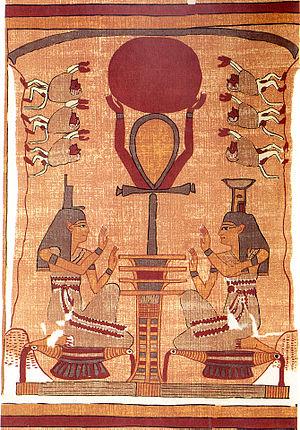
Les Mystères d'Osiris sont des festivités religieuses célébrées en Égypte antique en commémoration du meurtre et de la régénération d'Osiris. Le déroulement des cérémonies est attesté par des sources écrites variées, mais le document majeur est le Rituel des mystères d'Osiris au mois de Khoiak, une compilation de textes du Moyen Empire gravés durant la période ptolémaïque dans une chapelle haute du temple de Dendérah. Dans la religion égyptienne, sacré et secret sont intimement liés. De ce fait, les pratiques rituelles sont hors d'atteinte des profanes, car réservées aux prêtres, seuls habilités à pénétrer dans les sanctuaires divins. Le mystère théologique le plus insondable, le plus empreint de précautions solennelles, est la dépouille d'Osiris. D'après le mythe osirien, cette momie est conservée au plus profond de la Douât, le monde souterrain des morts. Chaque nuit, durant son voyage nocturne, Rê le dieu solaire vient s'y régénérer en s'unissant momentanément à Osiris sous la forme d'une âme unique.